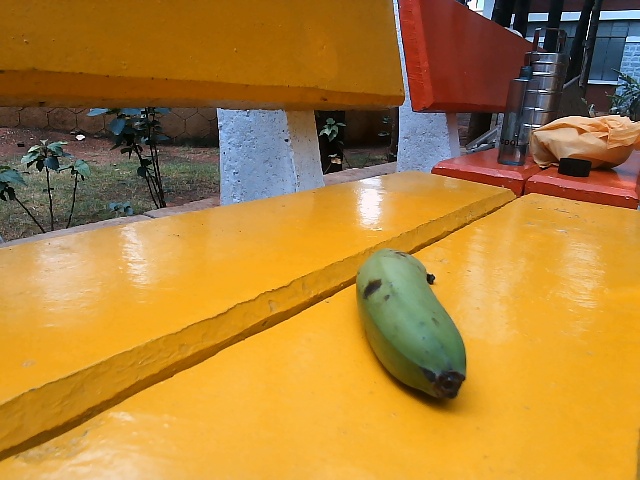
Label: Raw_Banana